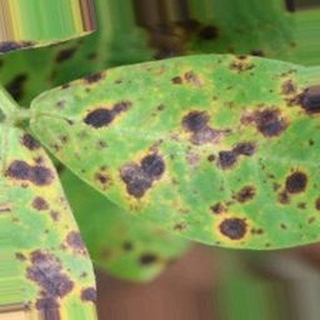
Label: groundnut_late_leaf_spot